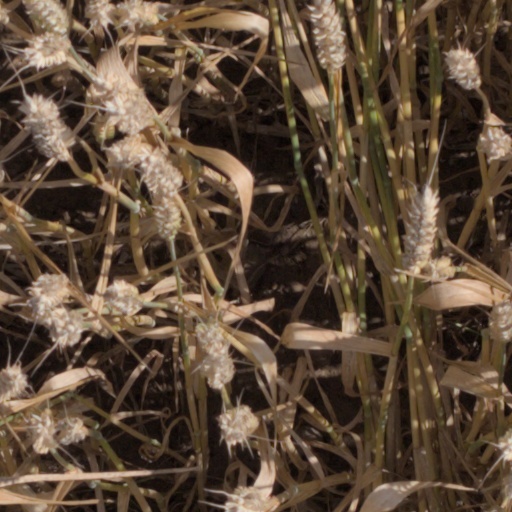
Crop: wheat